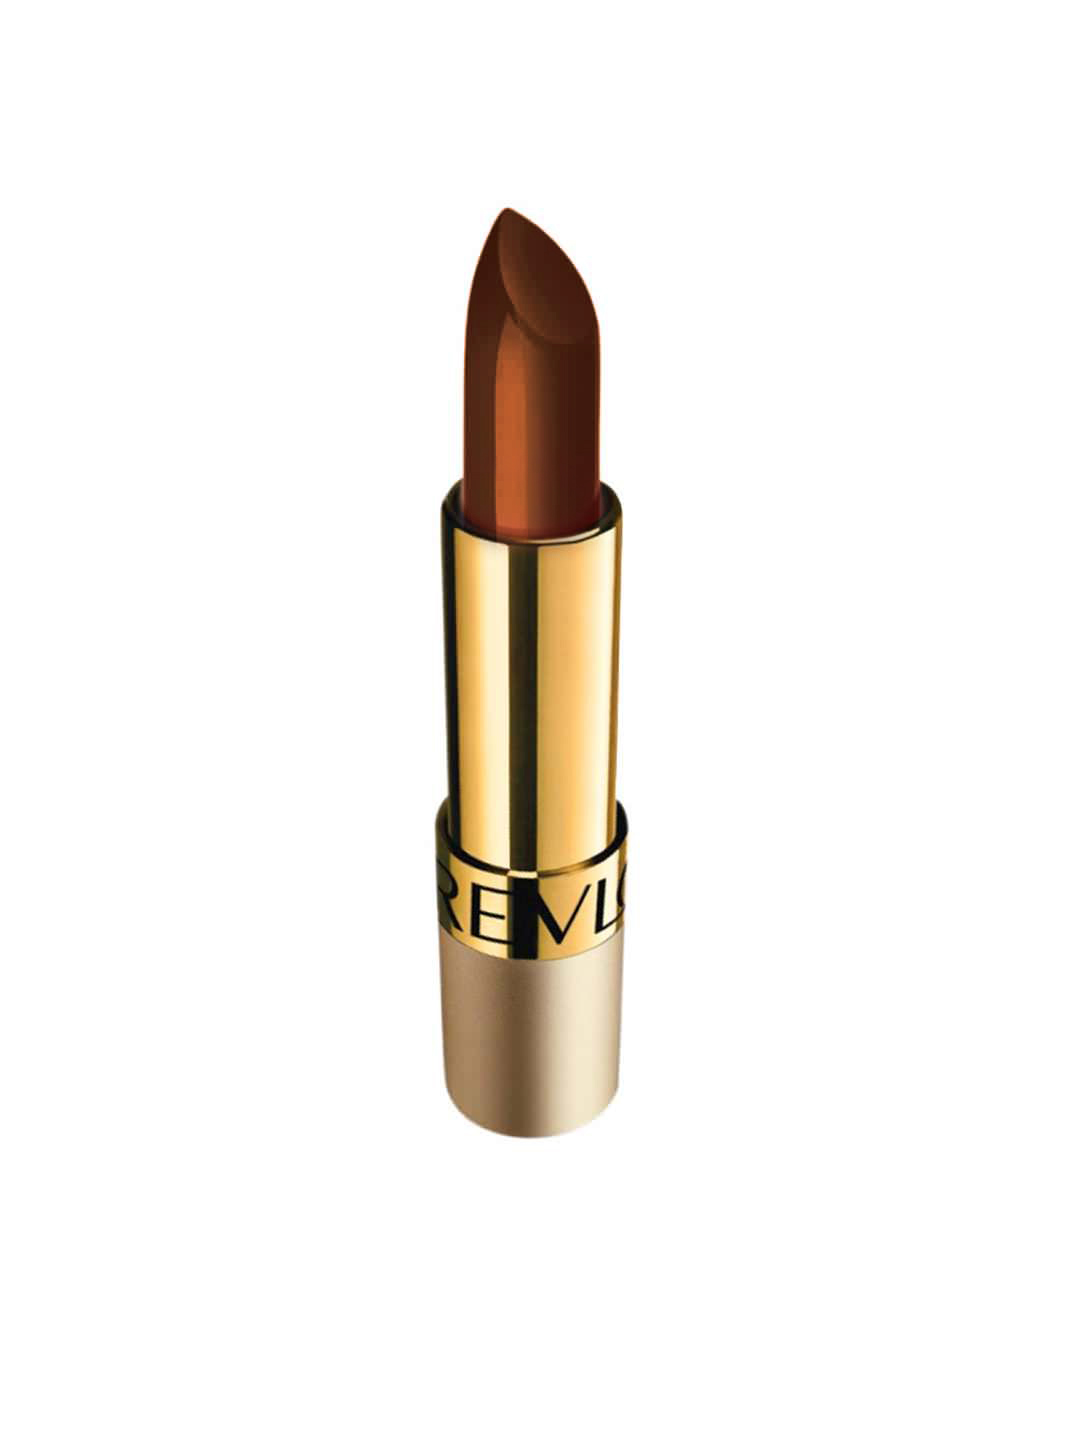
Revlon Passion It Lipcolor 16
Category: Personal Care / Lips / Lipstick
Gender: Women
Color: Brown
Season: Spring 2017
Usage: Casual